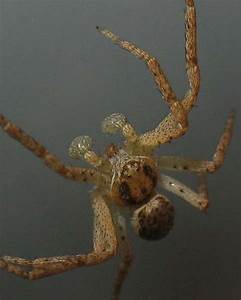
Label: ragno